Black-figure pottery

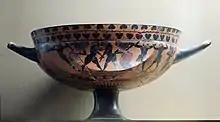
Boxers on a double-decker Siana cup, in the style of the Heidelberg Painter, –550 BC, Louvre, Paris

Nearchos (565–555 BC) signed as potter and painter. He favored large figures and was the first to create images showing the harnessing of a chariot. Another innovation was to place a tongue design on a white background under the vase lip. Other talented painters were the Painter of Akropolis 606 and the Ptoon Painter, whose most well-known piece is the Hearst Hydria. The Burgon Group is also significant, being the source of the first totally preserved Panathenaic amphora.